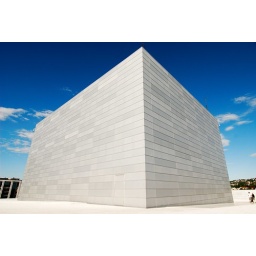
A windowless construction on the roof of the new opera house in Oslo, Norway.